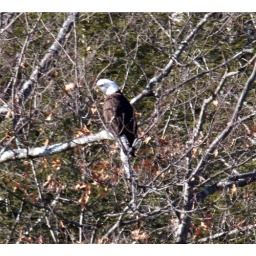
These are from the new blind on the Reo by the boat ramp.